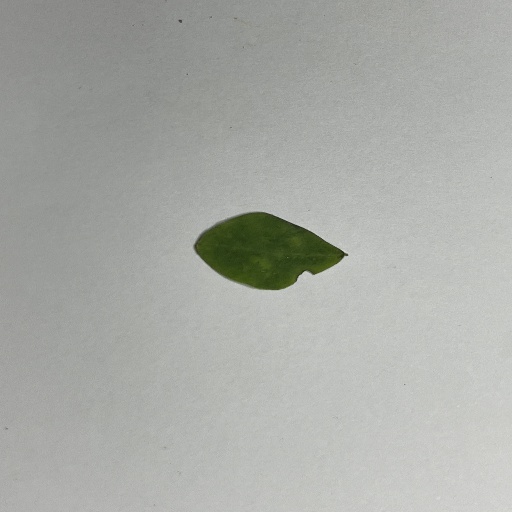
Species: Sojina
Leaf condition: Bacterial Spot